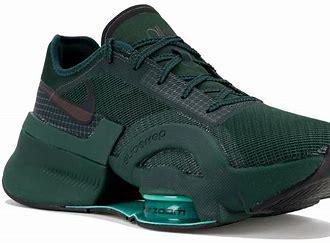
Brand: Nike
Model: Air Zoom Superrep